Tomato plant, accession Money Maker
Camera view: vertical (180 deg); turntable rotation: 120 degrees
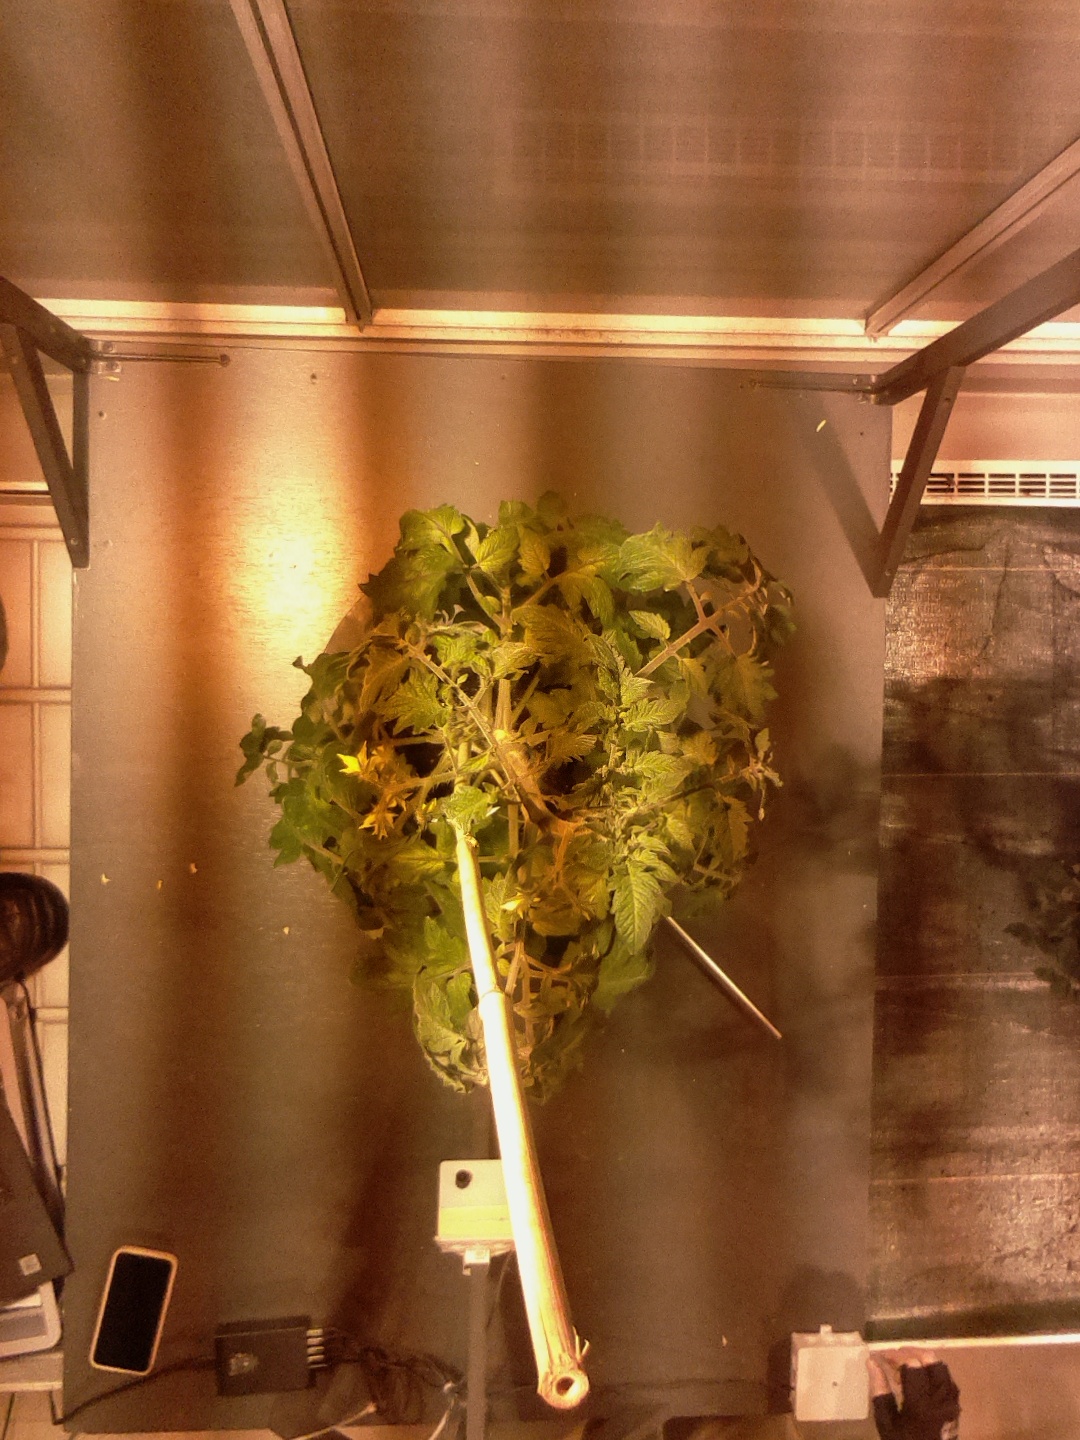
BBCH growth stage 69: End of flowering, 90%-100% of flowers open, more petals falling